Marine Investigation (USCG)

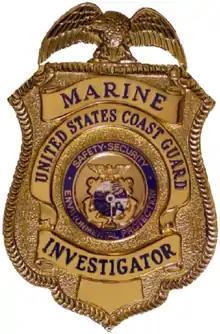
Coast Guard Marine Investigator Badge

U.S. law, specifically Title 46, U.S. Code, Chapter 61 (Reporting Marine Casualties), Chapter 63 (Investigating Marine Casualties), and Chapter 77 (Suspension and Revocation) provide the core concepts governing the Coast Guard's responsibilities for Marine Casualties and Personnel Actions. The statutes, as written, are broad in nature and are supplemented by more extensive regulatory requirements set forth in Title 46, Code of Federal Regulations, Part 4 (Marine Casualties and Investigations) and Title 46, Code of Federal Regulations, Part 5 (Marine Investigation Regulations - Personnel Actions).